Colin Keiver

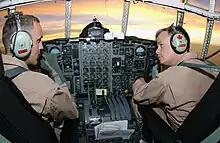
Keiver (right) in the cockpit of a USMC KC-130 above Afghanistan during Operation Enduring Freedom (2002).

Colin Keiver is a retired Royal Canadian Air Force major general who was the deputy commander of the Royal Canadian Air Force from May 2021 until July 2023.